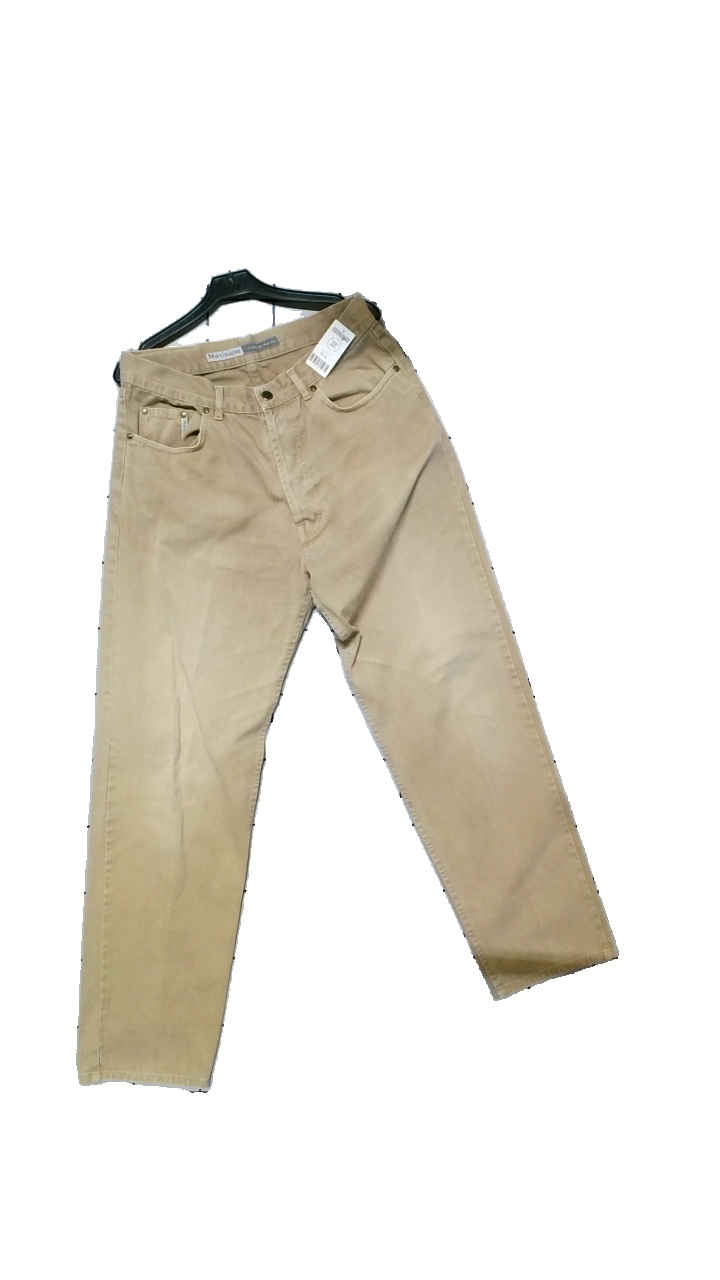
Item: Trousers (Men)
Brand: Matinique
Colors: Beige
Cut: Regular
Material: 100%Cotton
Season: All
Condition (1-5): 4
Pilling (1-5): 4
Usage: Reuse
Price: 50-100